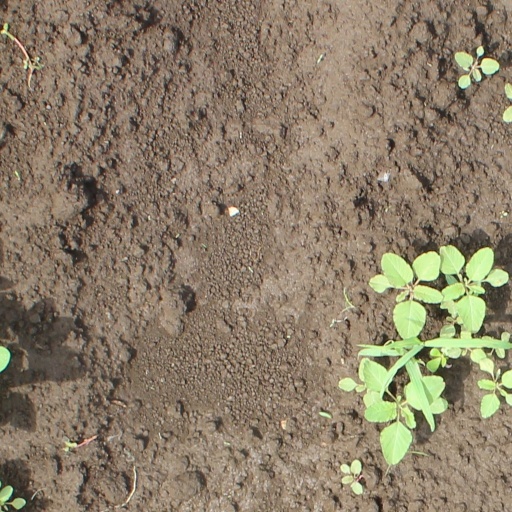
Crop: soybean